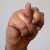
The image shows a hand gesture representing the letter 'N' in Indian Sign Language.